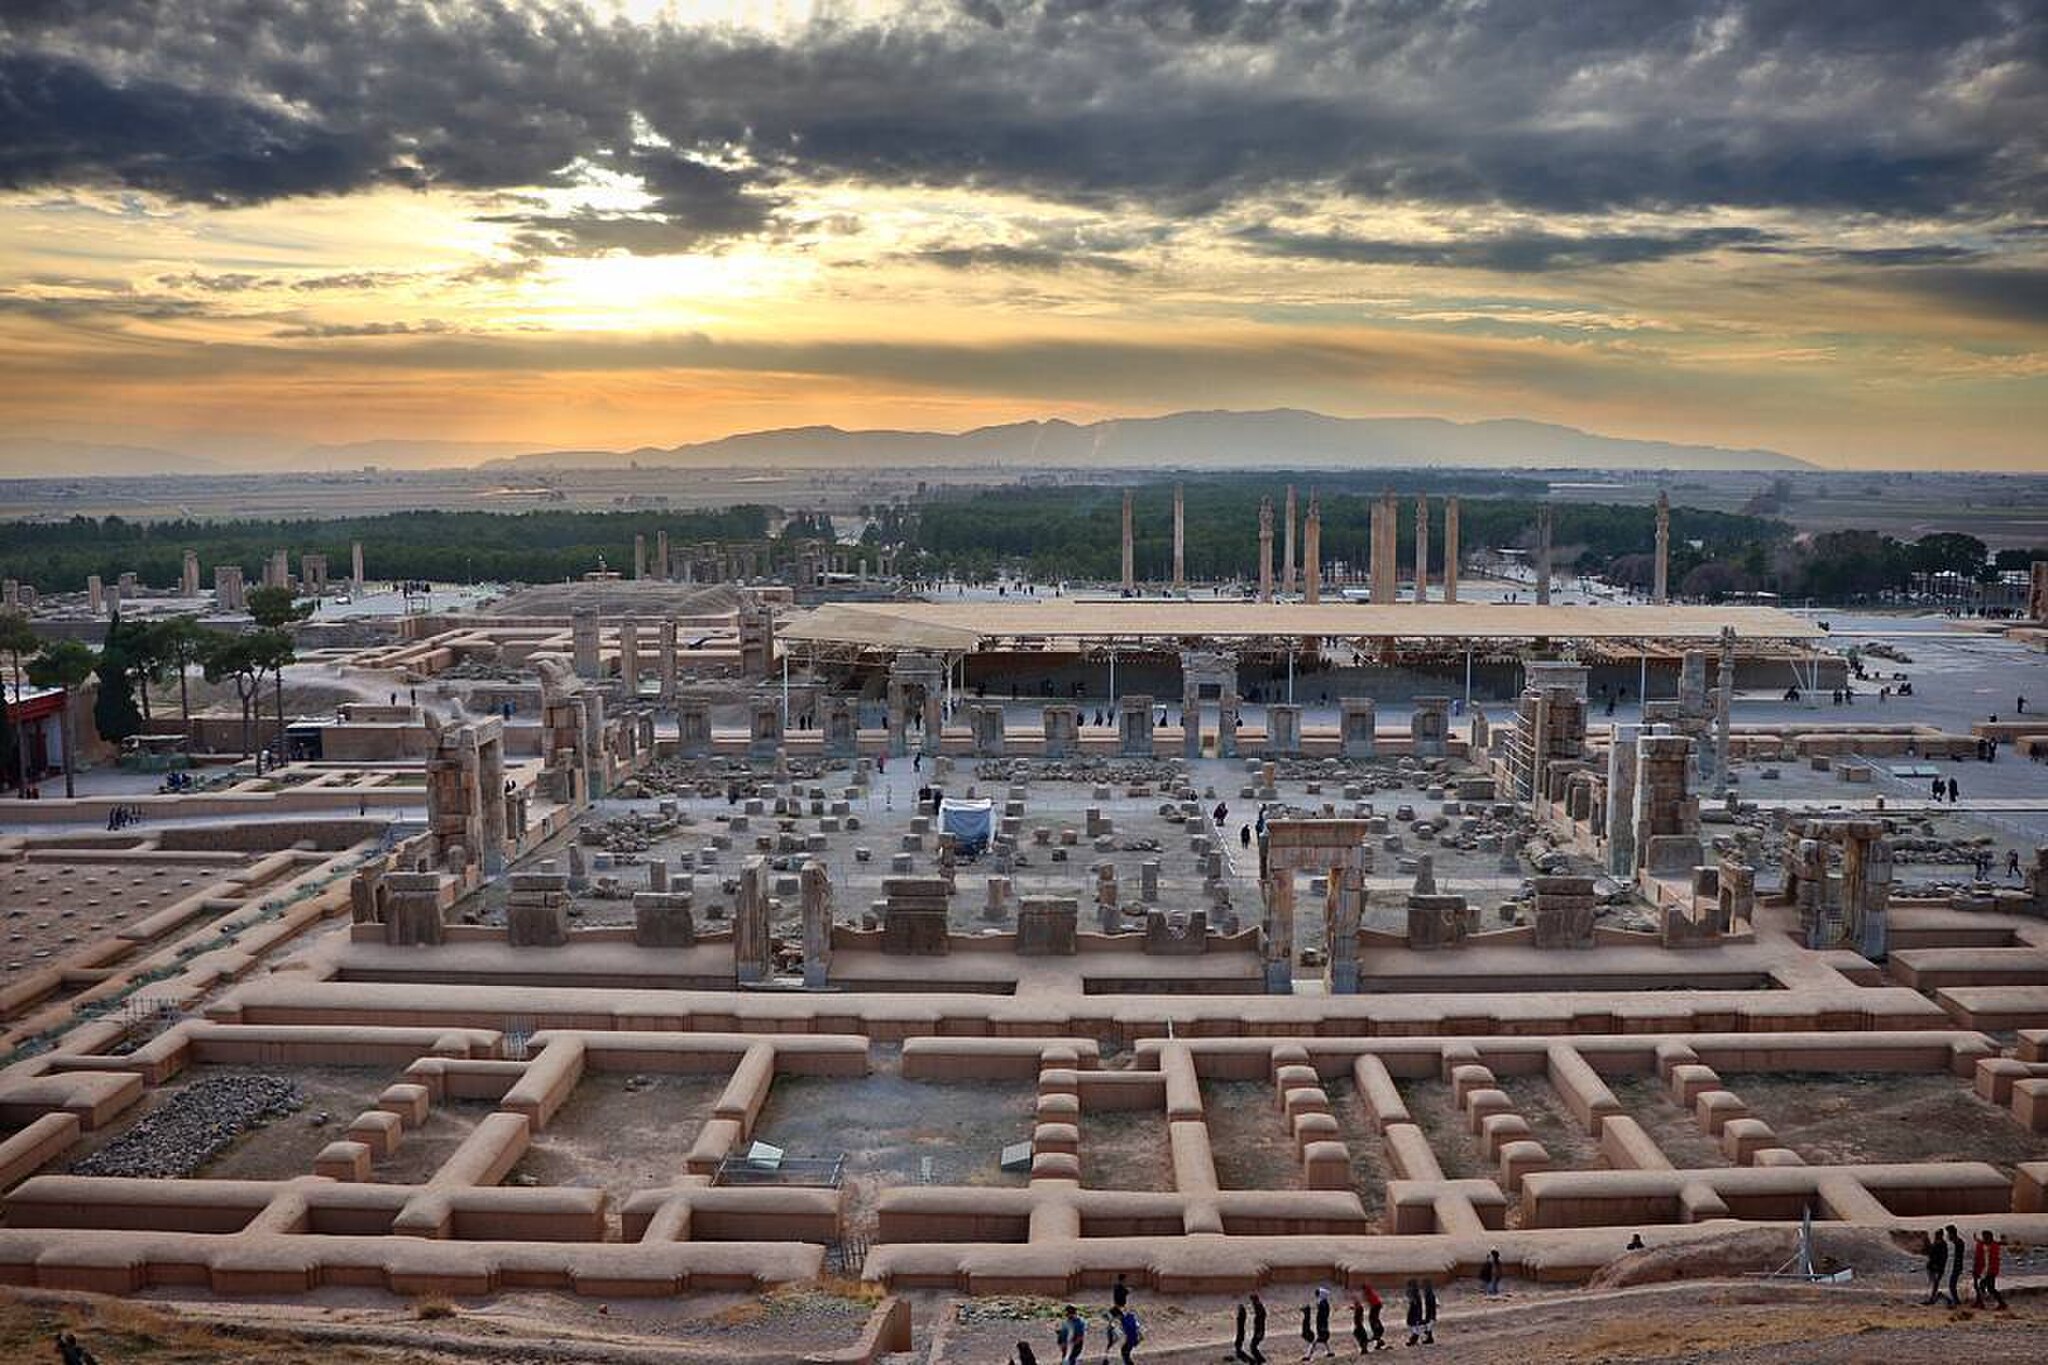
Title: Persalt
Date: 2017-12-29
Categories: Images from Wiki Loves Monuments 2018, Self-published work, Iran photographs taken on 2017-12-29, Cultural heritage monuments in Iran with known IDs, Uploaded via Campaign:wlm-ir, Images from Wiki Loves Monuments in Marvdasht, 2017 in Persepolis, Images from Wiki Loves Monuments 2018 in Iran, General views of Persepolis